Lilleküla Stadium

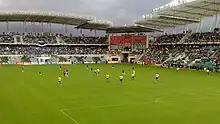
Lilleküla Stadium during Estonia friendly against Brazil in 2009

In January 2002, A. Le Coq bought the naming rights of the stadium. During the 2012 UEFA European Under-19 Championship, the stadium hosted six out of 15 tournament matches, including the final, which saw Spain defeat Greece 1–0.